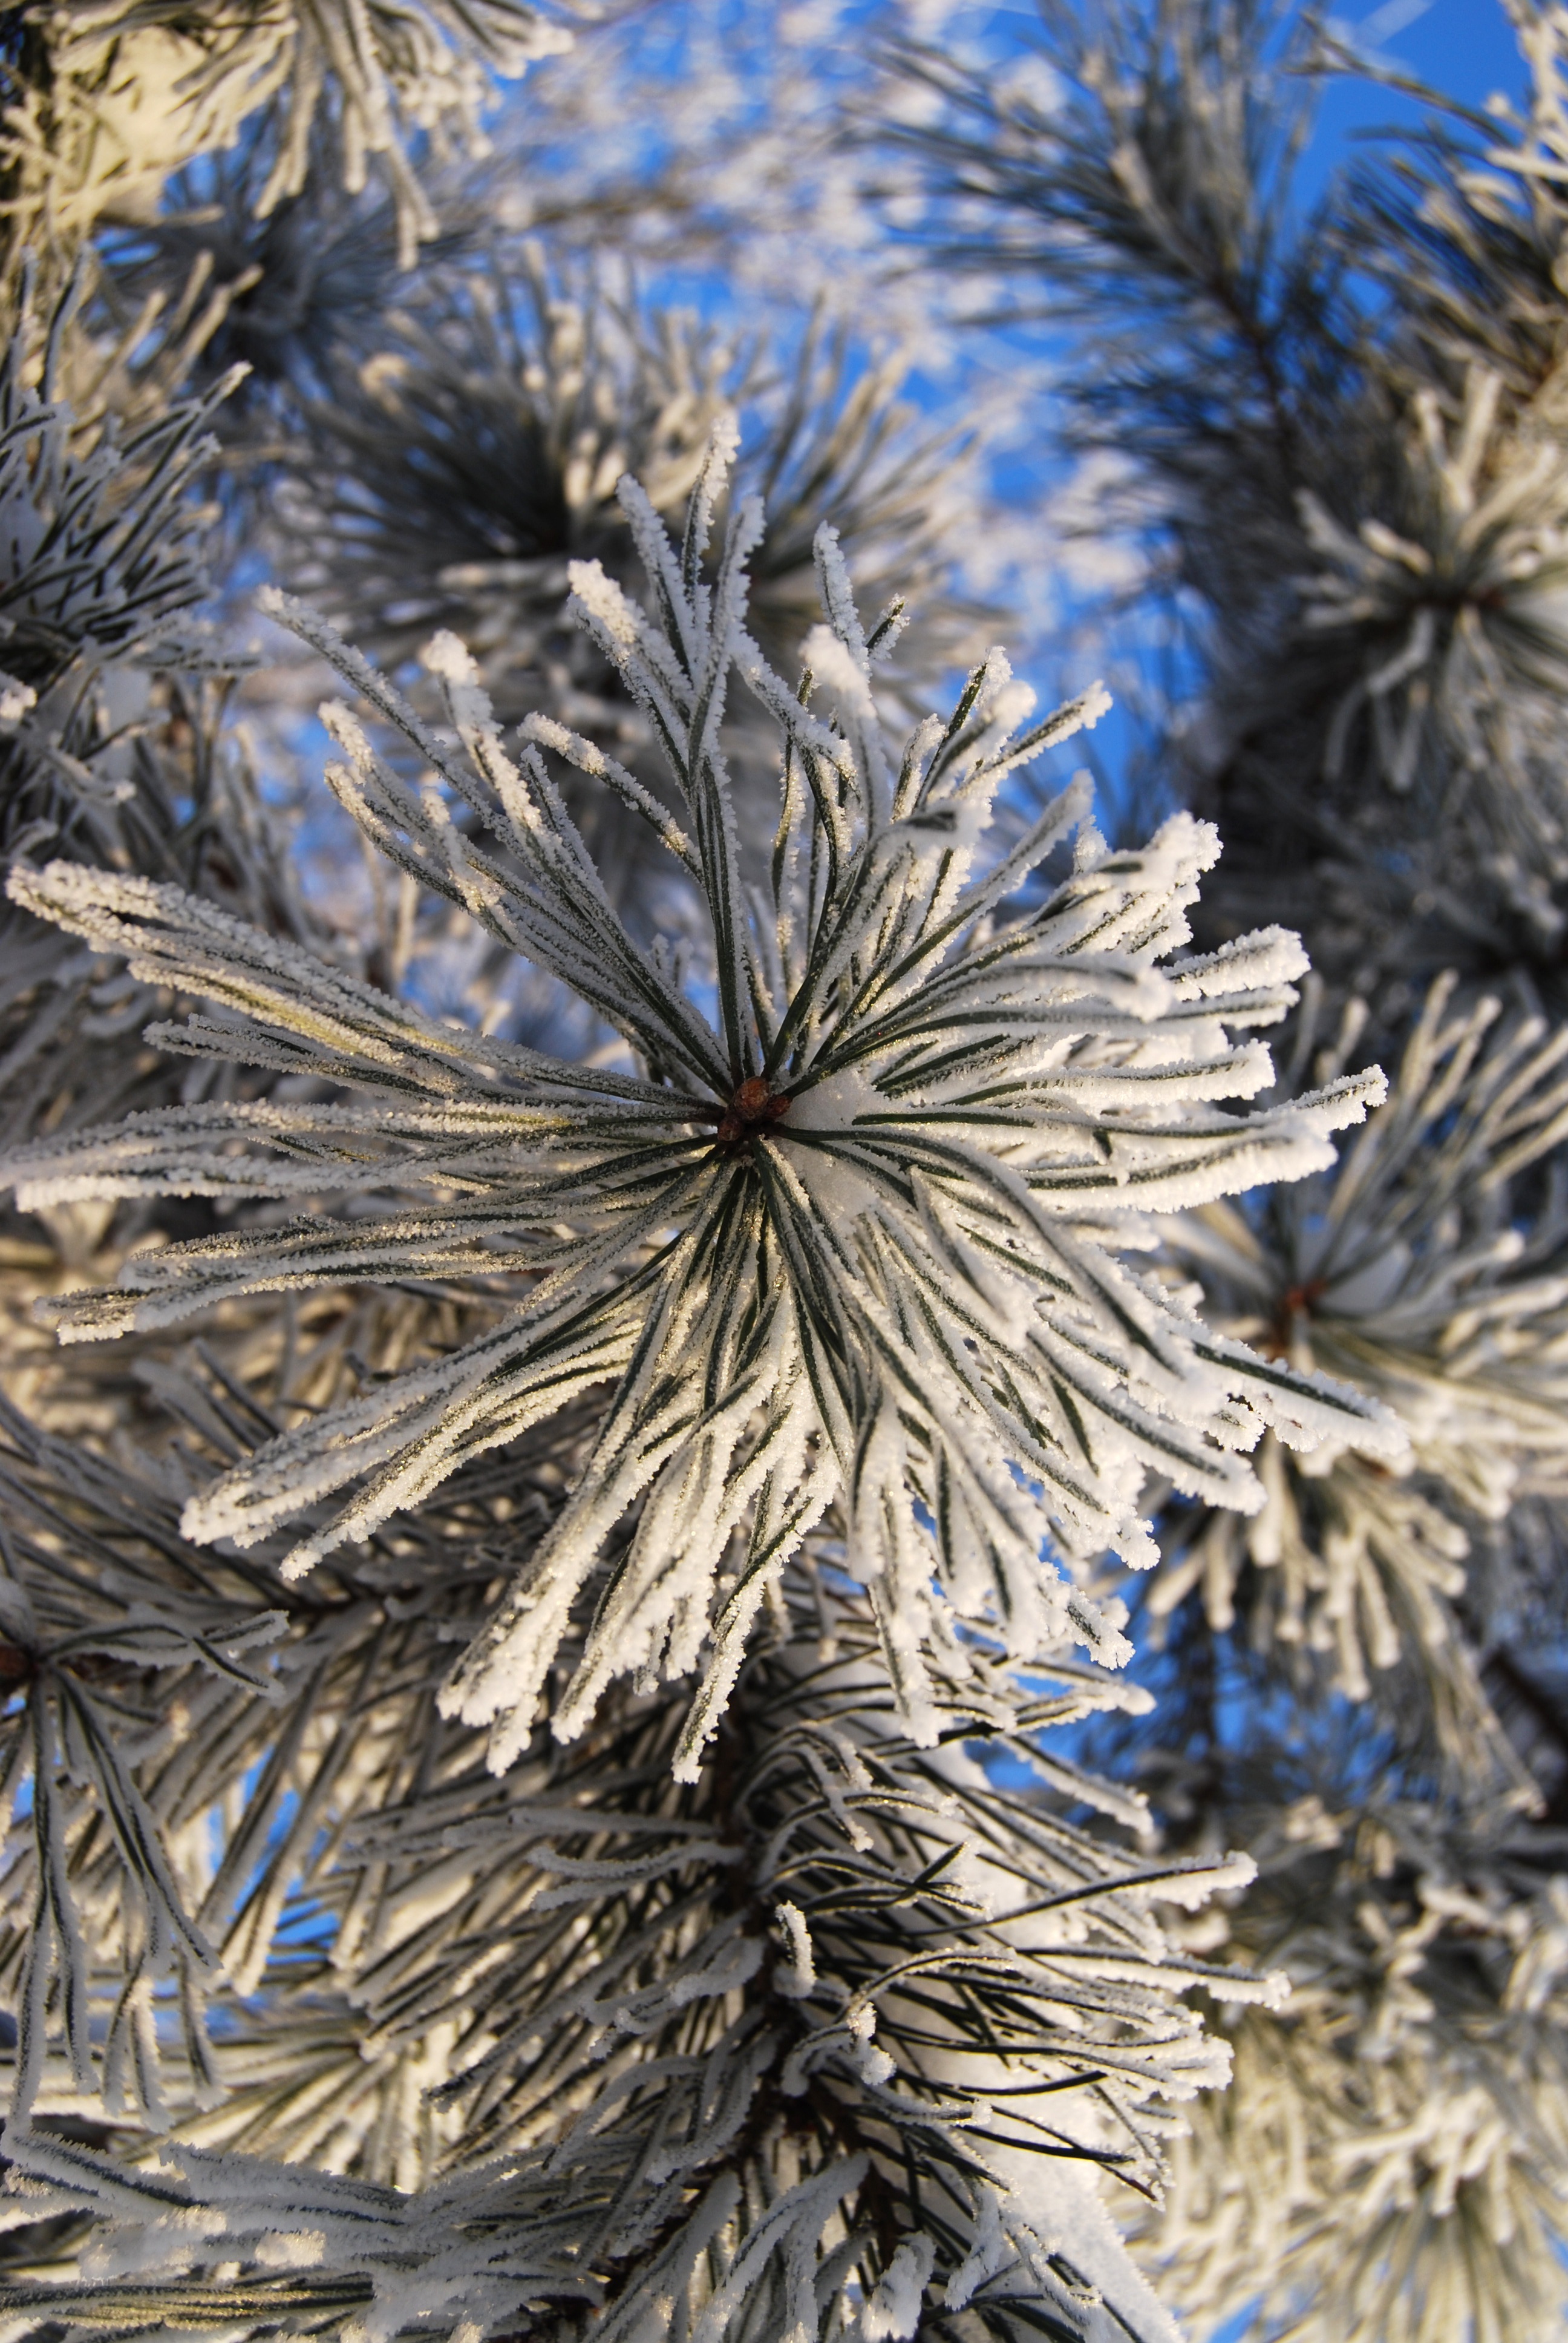
tree, branch, snow, winter, plant, leaf, flower, frost, pine, ice, botany, fir, flora, season, twig, conifer, spruce, freezing, woody plant, land plant